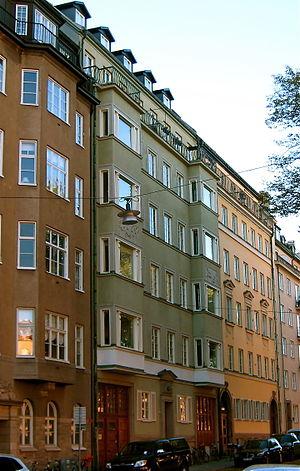
Björn Hedvall, né le 10 août 1889 et décédé le 13 janvier 1982, est un architecte suédois.